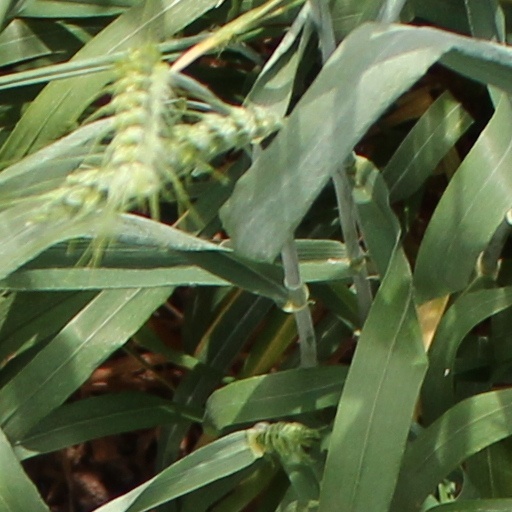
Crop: wheat